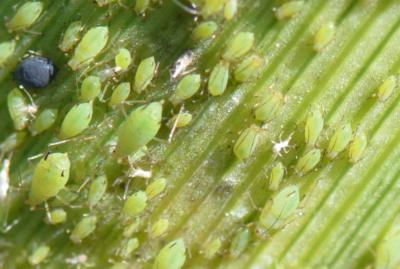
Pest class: english_grain_aphid